Edie Martin

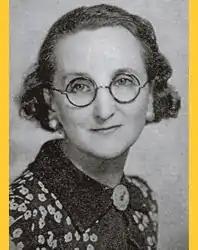

Edith Emma "Edie" Martin (1 January 1880 – 22 February 1964) was a British actress. She was a ubiquitous performer, on stage from 1886, playing generally small parts but in high demand, appearing in scores of British films (although often uncredited). She frequently appeared in memorable Ealing comedies as their resident "little old lady".